Davidson Whaling Station

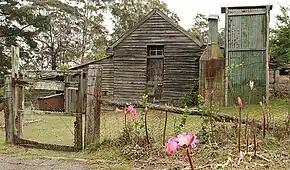
The detached kitchen and dining room on the site

Davidson Whaling Station is a heritage-listed former whaling station at Edrom on the far South Coast of New South Wales, Australia. It was built in 1896. The property is owned by the New South Wales Office of Environment and Heritage. It was added to the New South Wales State Heritage Register on 2 April 1999.